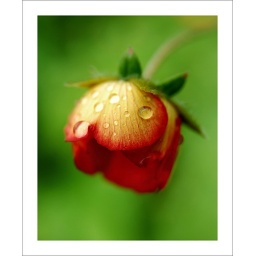
a young flower waiting to bloom is covered by water droplets from a recent rain shower